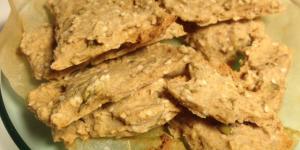
crackers veganos